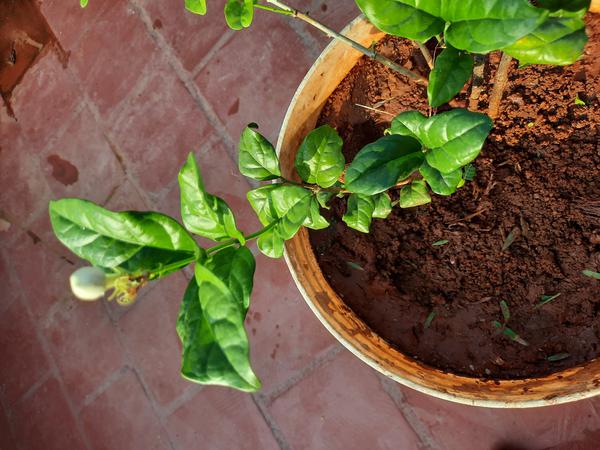
Plant: Jasmine